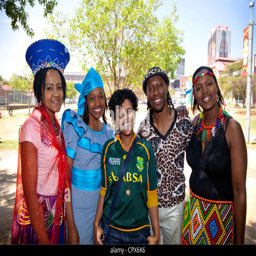
people dressed in traditional clothing smiling at the camera